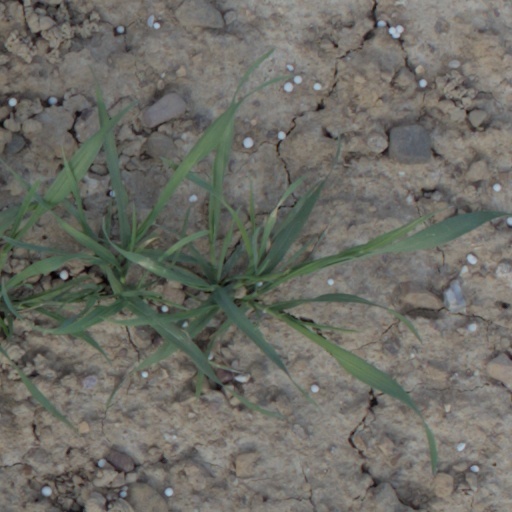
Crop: wheat